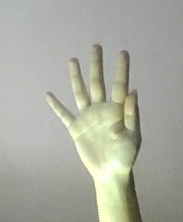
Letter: sheen